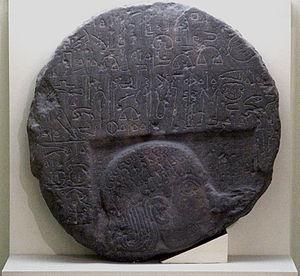
Le musée archéologique de Niğde est situé dans le centre de la préfecture turque de Niğde, entre Dışarı Cami Sokak et Öğretmenler Caddesi. Il contient des objets trouvés sur les sites environnants, notamment le tell de Köşk Höyük et la ville gréco-romaine de Tyane, tous deux situés dans la ville voisine de Kemerhisar. Il permet de découvrir des vestiges de la fin de la préhistoire anatolienne et des éléments de la civilisation des Louvites et des Néo-hittites.
Le louvite est une langue anatolienne apparentée au hittite-nésite et au palaïte. Elle était parlée dans le sud de l'Anatolie au IIᵉ millénaire av. J.-C. Elle survécut à la chute de l'Empire hittite et donna peut-être naissance au milyen et au lycien.